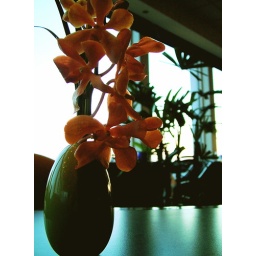
Our table was nicely decorated; a branch of orange orchids in a lovely olive green vase.